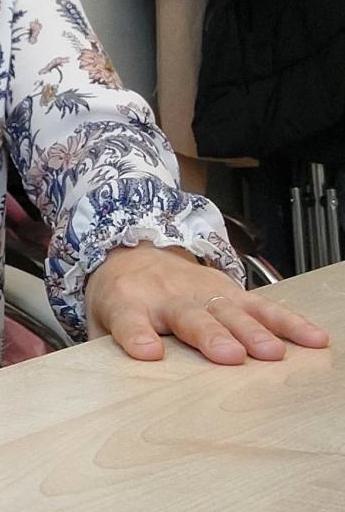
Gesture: no_gesture